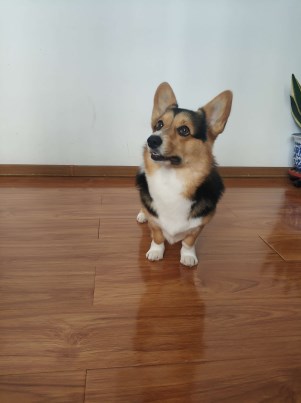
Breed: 2909-n000116-Cardigan